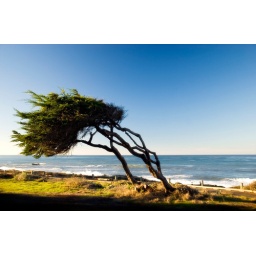
A wind blown tree on the edges of the Pacific ocean in California.